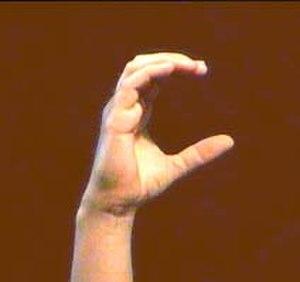
Un ’alphabet dactylologique ou alphabet manuel ou encore alphabet digital est une manière de représenter l'alphabet avec des signes.
C est la troisième lettre de l'alphabet latin.